Mike Gibbins

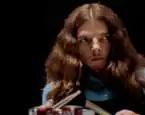
Mike Gibbins

Michael George Gibbins (12 March 1949 – 4 October 2005) was a Welsh musician, most notable for being the drummer of Badfinger.